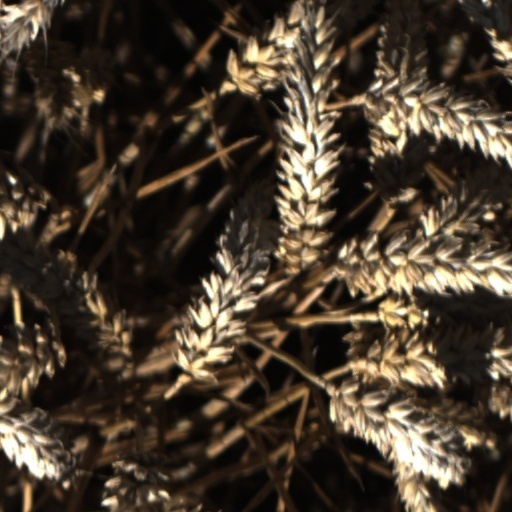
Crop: wheat